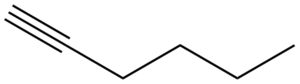
L'hex-1-yne est un alcyne de formule chimique C₆H₁₀,